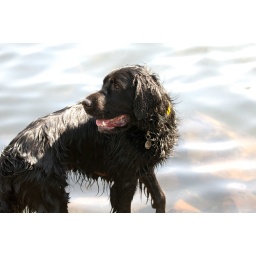
Wet black dog with head turned in front of water